Question: When did the man smile?
Tambaya: Yaushe mutumin yayi murmushi?
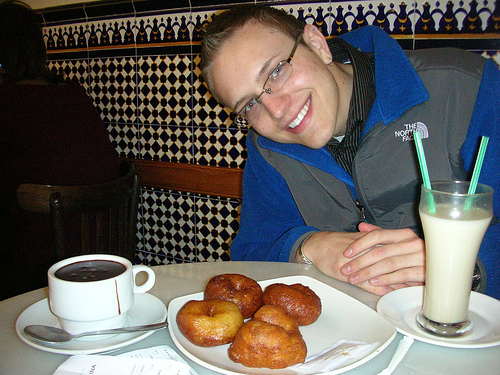
Answer: For the camera.
Amsa: Don kamarar.